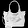
Label: Bag